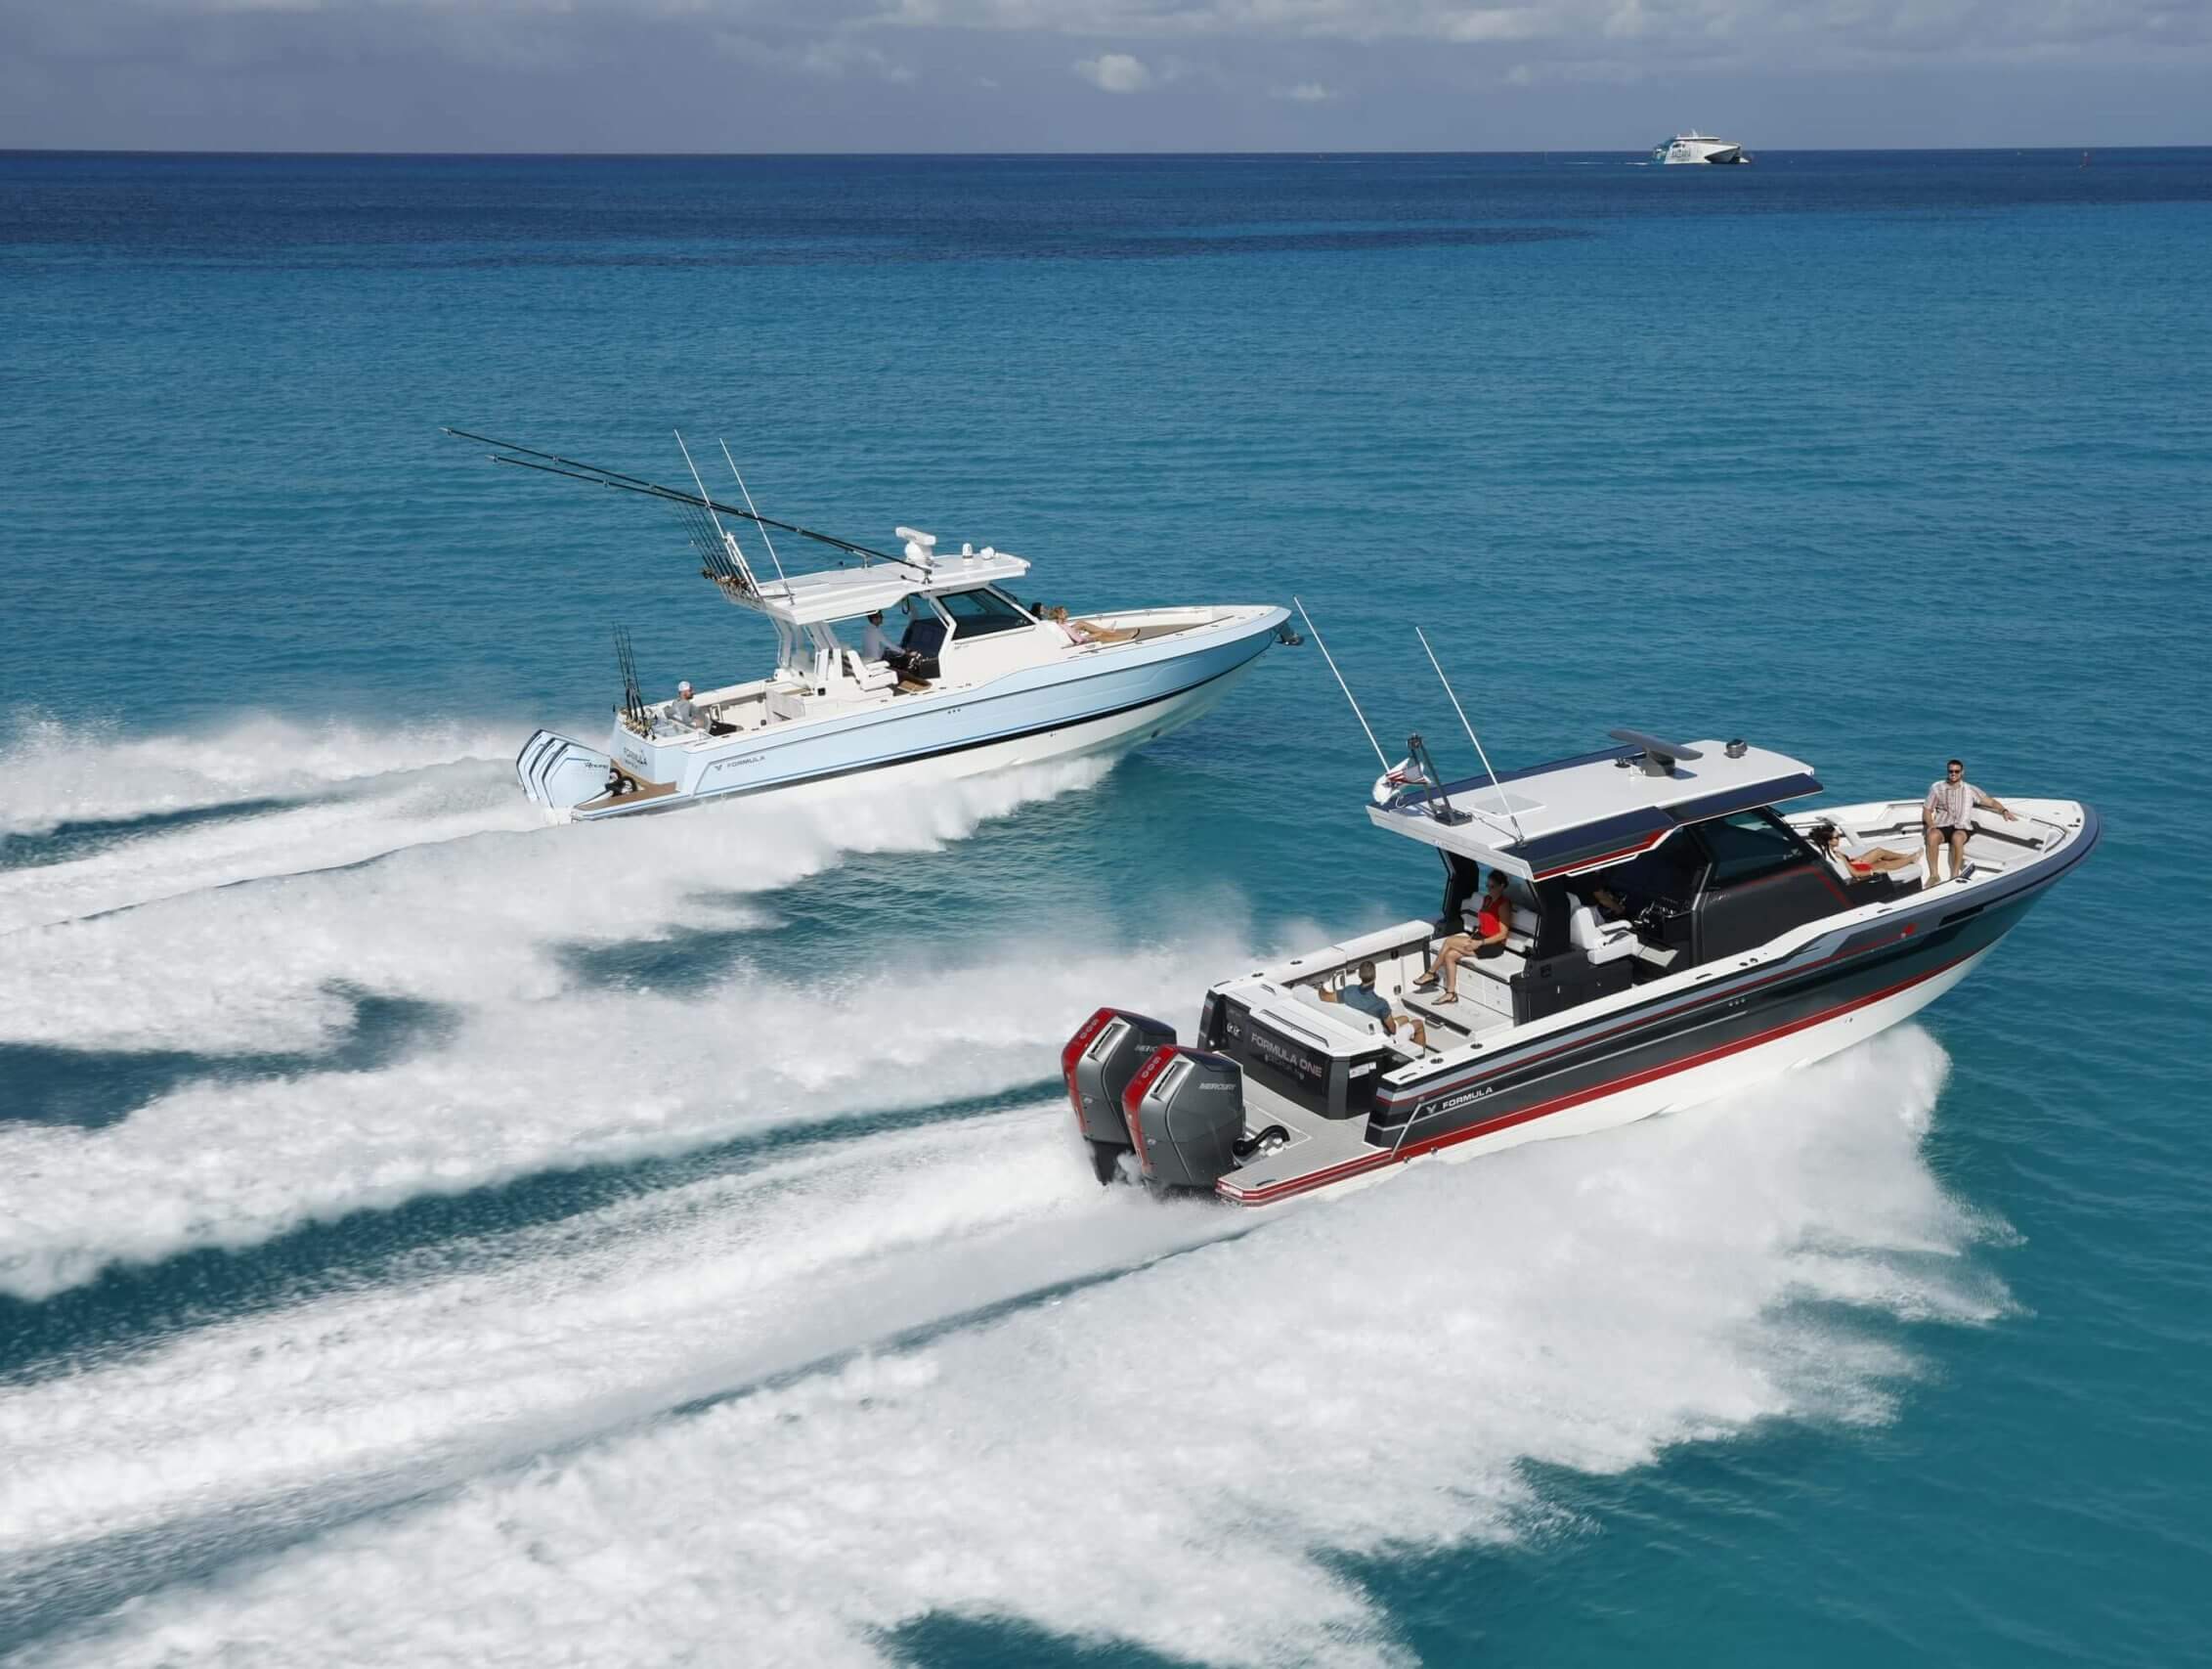
Vehicle type: Ships